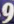
Number: 9